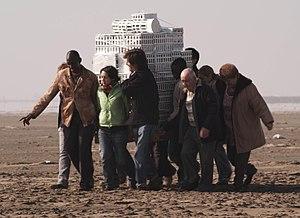
Jordi Colomer est un artiste catalan né à Barcelone le 23 février 1962. Il vit et travaille à Paris et à Barcelone. Son œuvre relève à la fois de la sculpture, de l'architecture, de la performance, de la photographie, de la vidéo, du cinéma et du théâtre. Son travail est marqué par l'idée d' "habiter le décor".